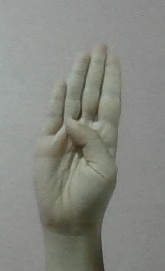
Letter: kaaf